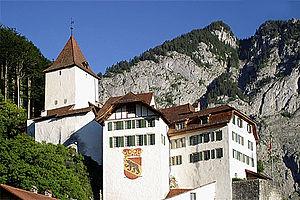
Cette liste présente les biens culturels d'importance nationale dans le canton de Berne. Cette liste correspond à l'édition 2009 de l'Inventaire Suisse des biens culturels d'importance nationale pour le canton de Berne. Il est trié par commune et inclus : 345 bâtiments séparés, 43 collections et 30 sites archéologiques et 4 cas particuliers.